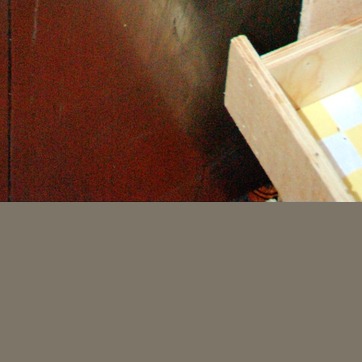
Material: metal